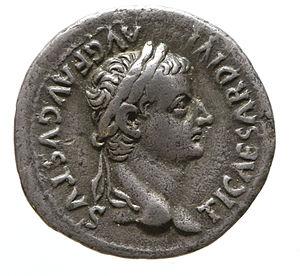
Denier de Tibère, fils dui divin Auguste